K5 Plan

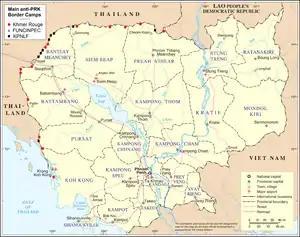
Border camps hostile to the PRK; 1979-1984

After the defeat of Democratic Kampuchea in 1979, the Khmer Rouge fled Cambodia quickly. Protected by the Thai state, and with powerful foreign connections, Pol Pot's virtually intact militia of about 30,000 to 35,000 troops regrouped and reorganized in forested and mountainous zones behind the Thai-Cambodian border. During the early 1980s Khmer Rouge forces showed their strength in Thailand, inside the refugee camps near the border, and were able to receive a steady and abundant supply of military equipment. The weapons came mainly from China and the US and were channeled across Thailand with the cooperation of the Royal Thai Armed Forces.